Mercury Milan

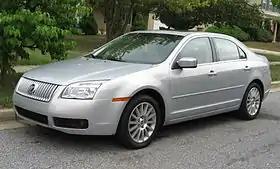
2006 Mercury Milan Premier

The Mercury Milan is a mid-size car sold by Mercury from the 2006 to 2011 model years. Taking its name from the second-largest Italian city, the Milan was a divisional counterpart of the first-generation Ford Fusion. Serving as an entry-level model line for the brand, the Milan replaced the Mercury Sable; as the smallest Mercury, it also served as the successor for the 1990s Mercury Mystique. Produced in a single generation, the Milan was offered solely as a four-door sedan. The model line was marketed in the United States (including Puerto Rico and the U.S. Virgin Islands), Mexico, and the Middle East.